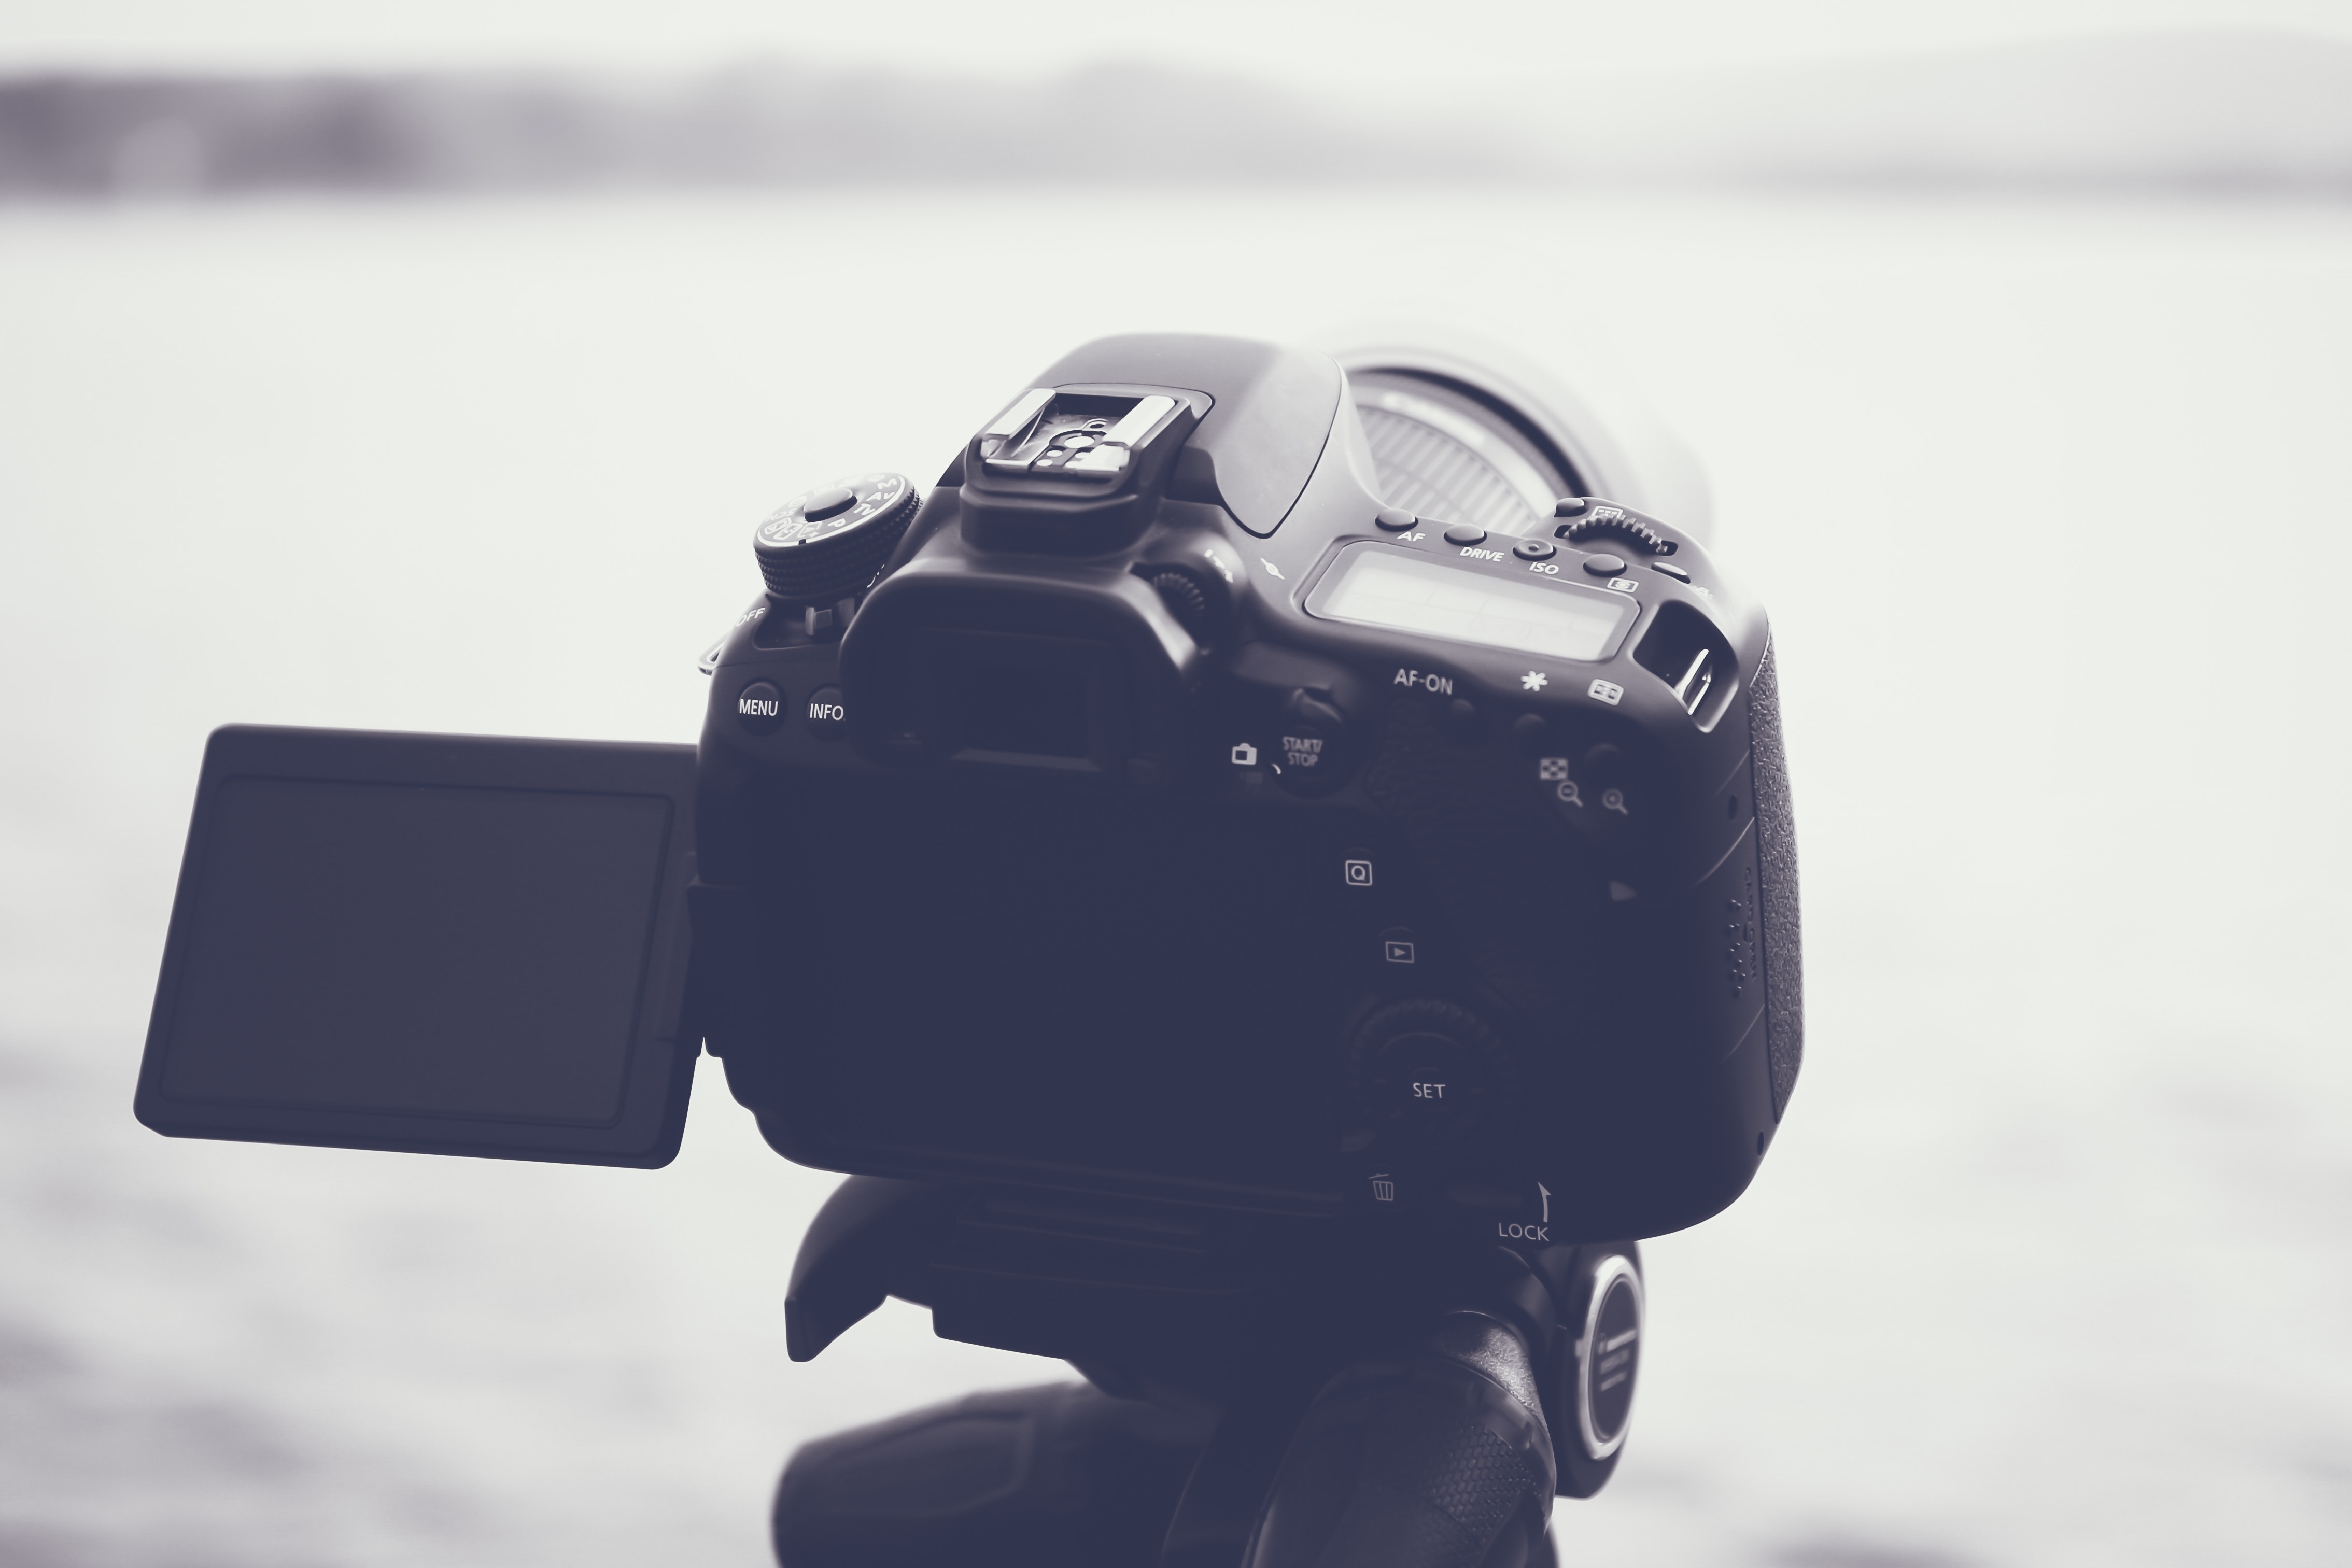
black, cameras optics, camera, photography, single lens reflex camera, camera accessory, reflex camera, cloud, vehicle, style